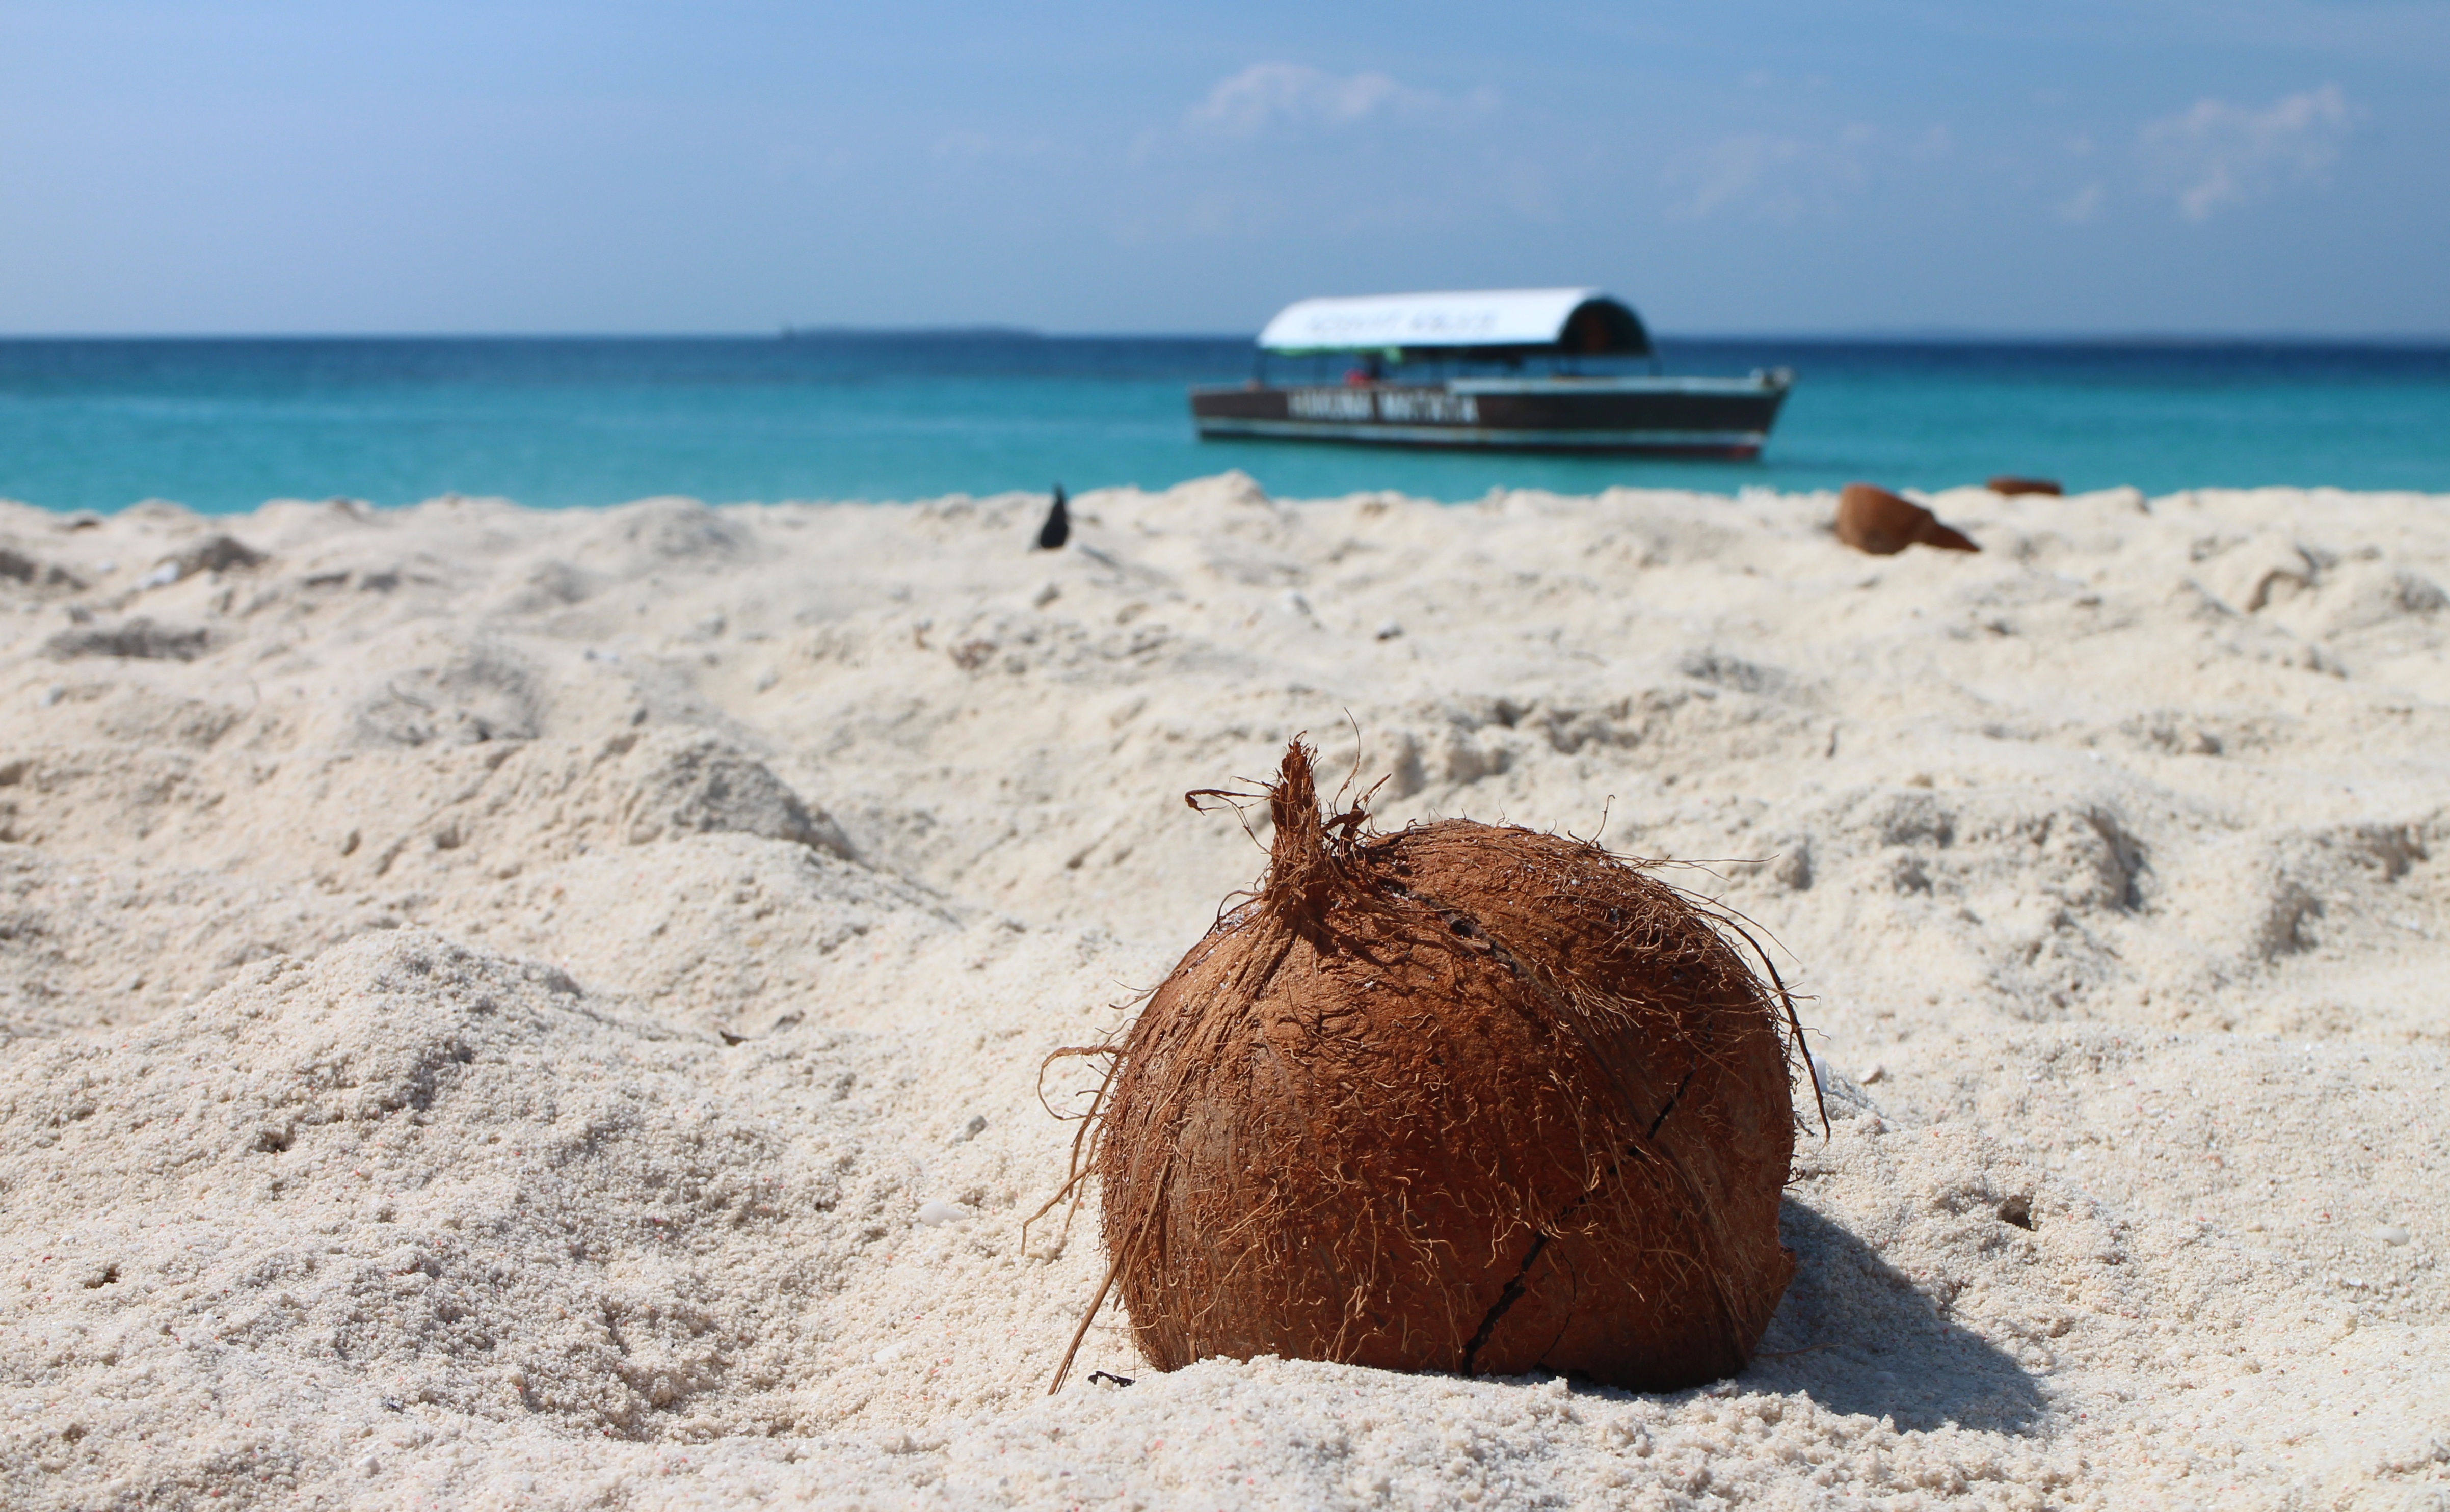
beach, sea, coast, sand, rock, ocean, sun, shore, summer, boot, paradise, africa, shadow, holiday, sandbar, close, material, coconut, tanzania, zanzibar, caribbean, cape, sand beach, south sea